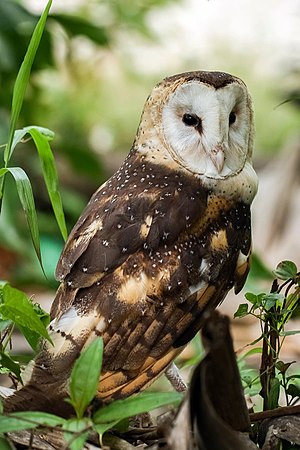
Græsslørugle
Græsslørugle er en fugleart, der lever i det sydlige og østlige Asien og det vestlige Oceanien.